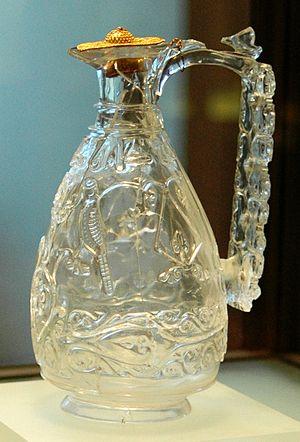
Aiguière à décor d'oiseaux, donné par fr:Roger II de Sicile à Thibaut IV de Blois qui en fit don à l’abbaye de Saint-Denis vers 1150. Corps
La basilique Saint-Denis est une église de style gothique située au centre de la ville de Saint-Denis, à 5 kilomètres au nord de Paris dans le département français de Seine-Saint-Denis en région Île-de-France.
Le département des arts de l'Islam du Louvre, formé en août 2003, regroupe les collections couvrant l'ensemble du monde islamique depuis l'hégire jusqu'au XIXᵉ siècle.
L’art fatimide est la production artistique ayant lieu sous la dynastie des Fatimides, régnant en Ifriqiya puis en Égypte entre 909 et 1171. Régnant au Caire à partir de 969, la dynastie fatimide est l'une des rares dynasties chiites du monde islamique et la seule dont les membres portent le titre de calife. Opposée aux 'abbasides, qui règnent en Irak, elle donne lieu à une importante production artistique, favorisée par l'émulation entre les deux dynasties.
L’aiguière aux oiseaux est un objet d'art fatimide en cristal de roche. Fabriquée en Égypte à la fin du Xᵉ ou au début du XIᵉ siècle, elle est dotée d'un couvercle d'or filigrané fabriqué en Italie centrale ou méridionale et ajouté sans doute au XIᵉ siècle. Elle appartient aux collections du département des objets d'art du musée du Louvre sous le numéro d'inventaire Mr 333, mais est exposée dans les salles consacrées aux arts de l'Islam.